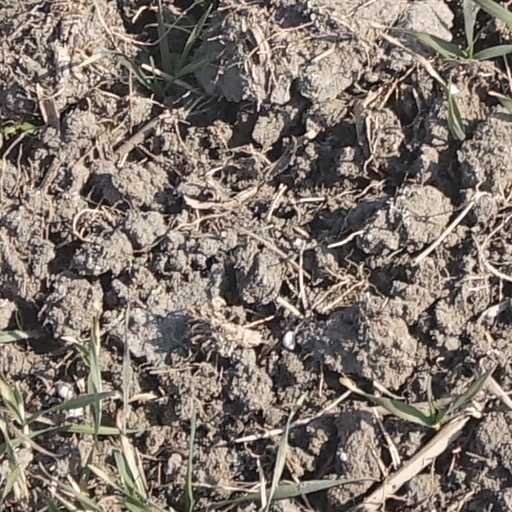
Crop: wheat